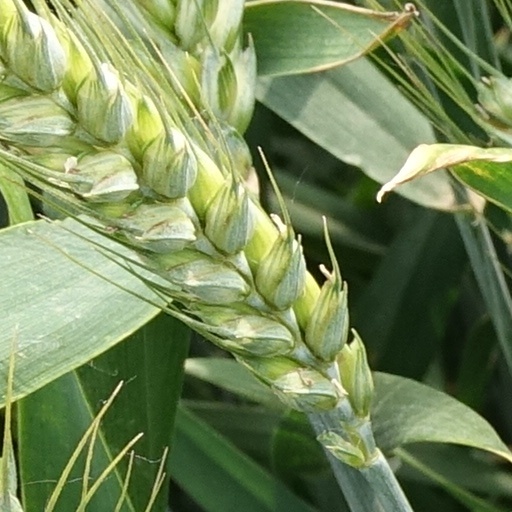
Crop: wheat